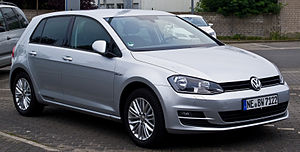
Volkswagen Golf VII
Volkswagen Golf (2012−2019)
Volkswagen Golf VII er den syvende generation af den lille mellemklassebil Volkswagen Golf, som kom på markedet i efteråret 2012.